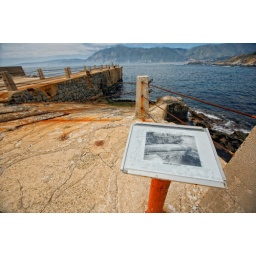
A black and white photo shows a whale resting on the ramp at a former whaling plant in Quintay, Chile.